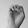
ASL letter: E